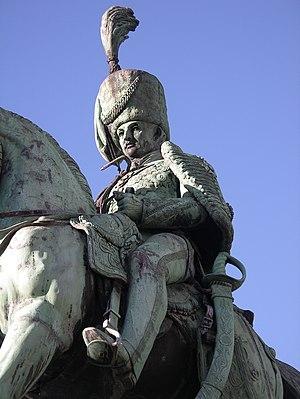
Charles William Vane, 3ᵉ marquis de Londonderry, est un militaire, diplomate et homme politique britannique. Par sa fille Lady Frances, Lord Londonderry est l'arrière-grand-père de Winston Churchill.